Maceration (bone)

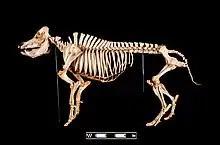
Skeleton of swine prepared by bone maceration

In the process of maceration, the carcass is first skinned and defleshed by hand as much as is practical, and all internal organs are removed. In this process, extra care is taken when removing the eyeballs, ears and jugular muscles, because some bones are shallow and brittle, such as the thickened external acoustic opening of many mammals. The tongue is usually left in place, because of its attachment to the hyoid bone. Severed parts of the carcass are sometimes kept in nylon pantyhose. Water is then put in a container and maintained a constant temperature, usually 35 °C though not warmer than 50 °C. Washing powder with enzymes (like Biotex) may be added, as it will soften the tissue. A mild detergent or emulsifier is sometimes used to remove fatty acids from the bone. When the carcass is put in the container, putrefying bacteria begin (or continue) to consume the soft tissue cells of the carcass, and will continue to do so as long as the temperature remains constant. After a few days, the water is replenished to maintain the bacteria, and some additional flesh may be cut away. Most medium-sized animals (like dogs) are macerated within about ten days.